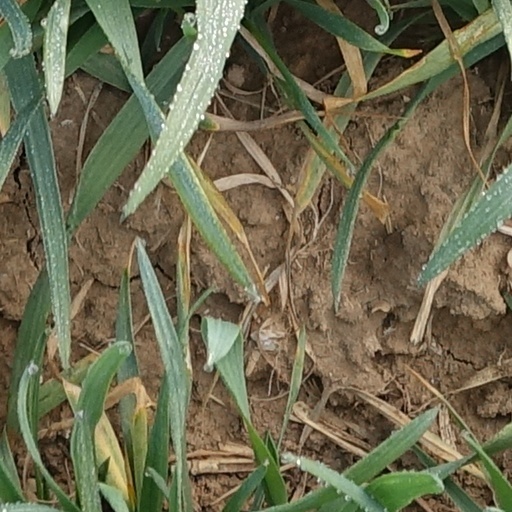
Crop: wheat